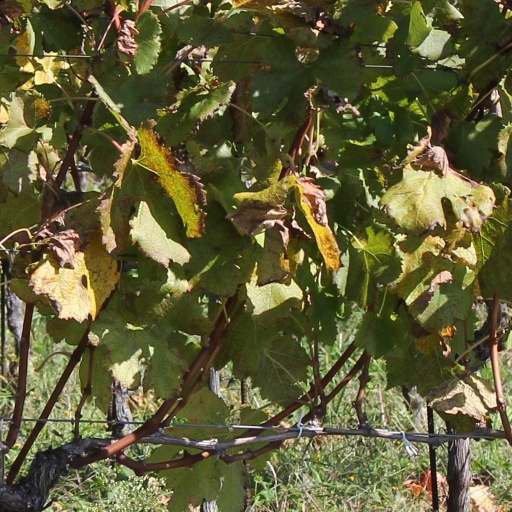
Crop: grape